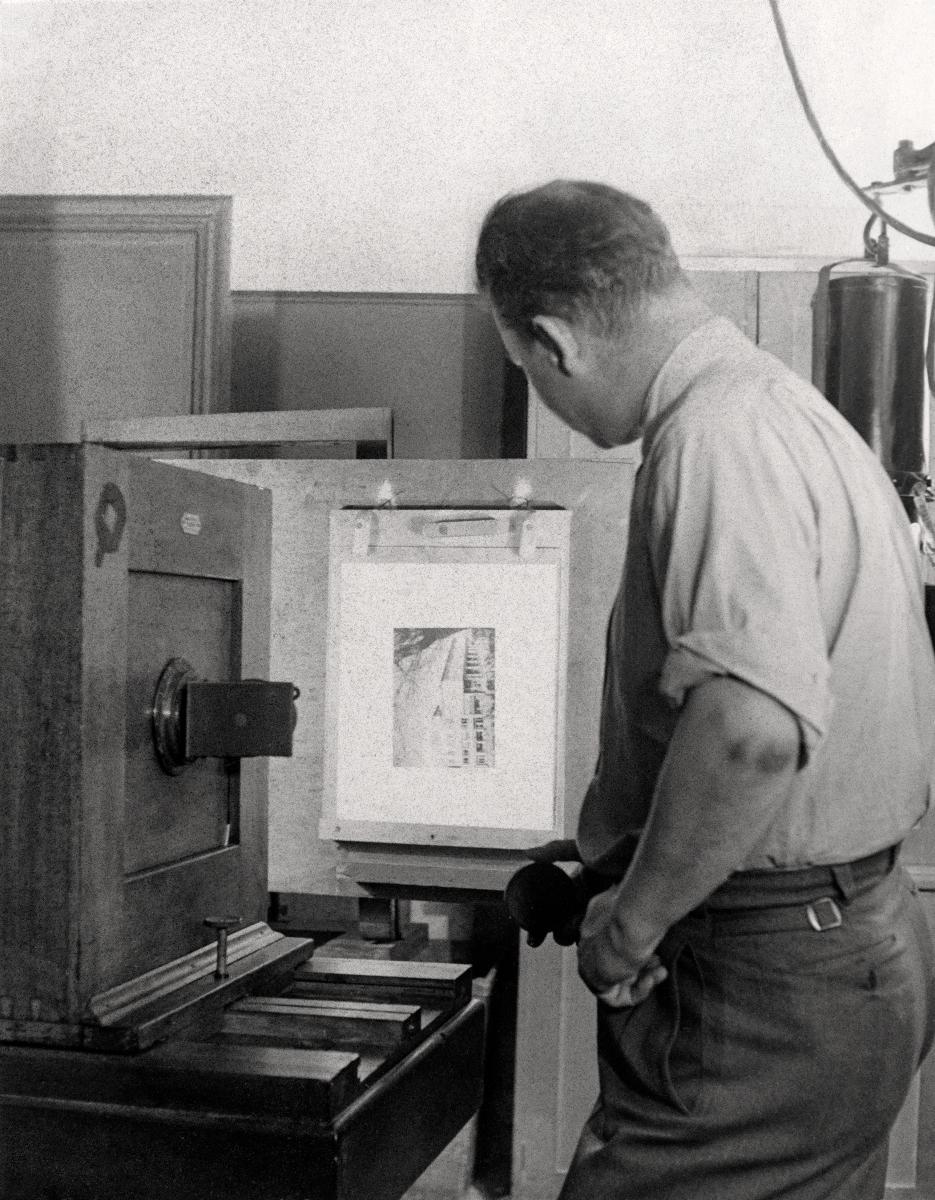
Västra Nyland - Tammisaaren kirjapaino
Västra Nyland - Ekenäs tryckeri; Västra Nyland - Tammisaari Printing House
sisällön kuvaus: Sanomalehti Västra Nyland - Tammisaaren kirjapaino. Reprokuvausta. Kuvassa valokuvaaja Bror Brandt. content description: Newspaper Västra Nyland - Tammisaari Printing House. Picture reproduction. In picture photographer Bror Brandt. innehållsbeskrivning: Tidningen Västra Nyland - Ekenäs tryckeri. Bildreproduktion. I bilden fotografen Bror Brandt.
Vuosi: 1900
Paikka: Suomi, Uusimaa, Raasepori, Tammisaari
Aiheet: Brandt , Bror; kirjapainot; kirjapainotyöntekijät; sanomalehdet; reprokuvaus (valokuvaus valoherkille materiaaleille); printing houses; printing trade workers; newspapers; printing; photgraphy; photgraphers; personnel; work; boktryckerier; boktryckeriarbetare; dagstidningar; tryckerier; fotografier; fotografer repro; personal; arbete